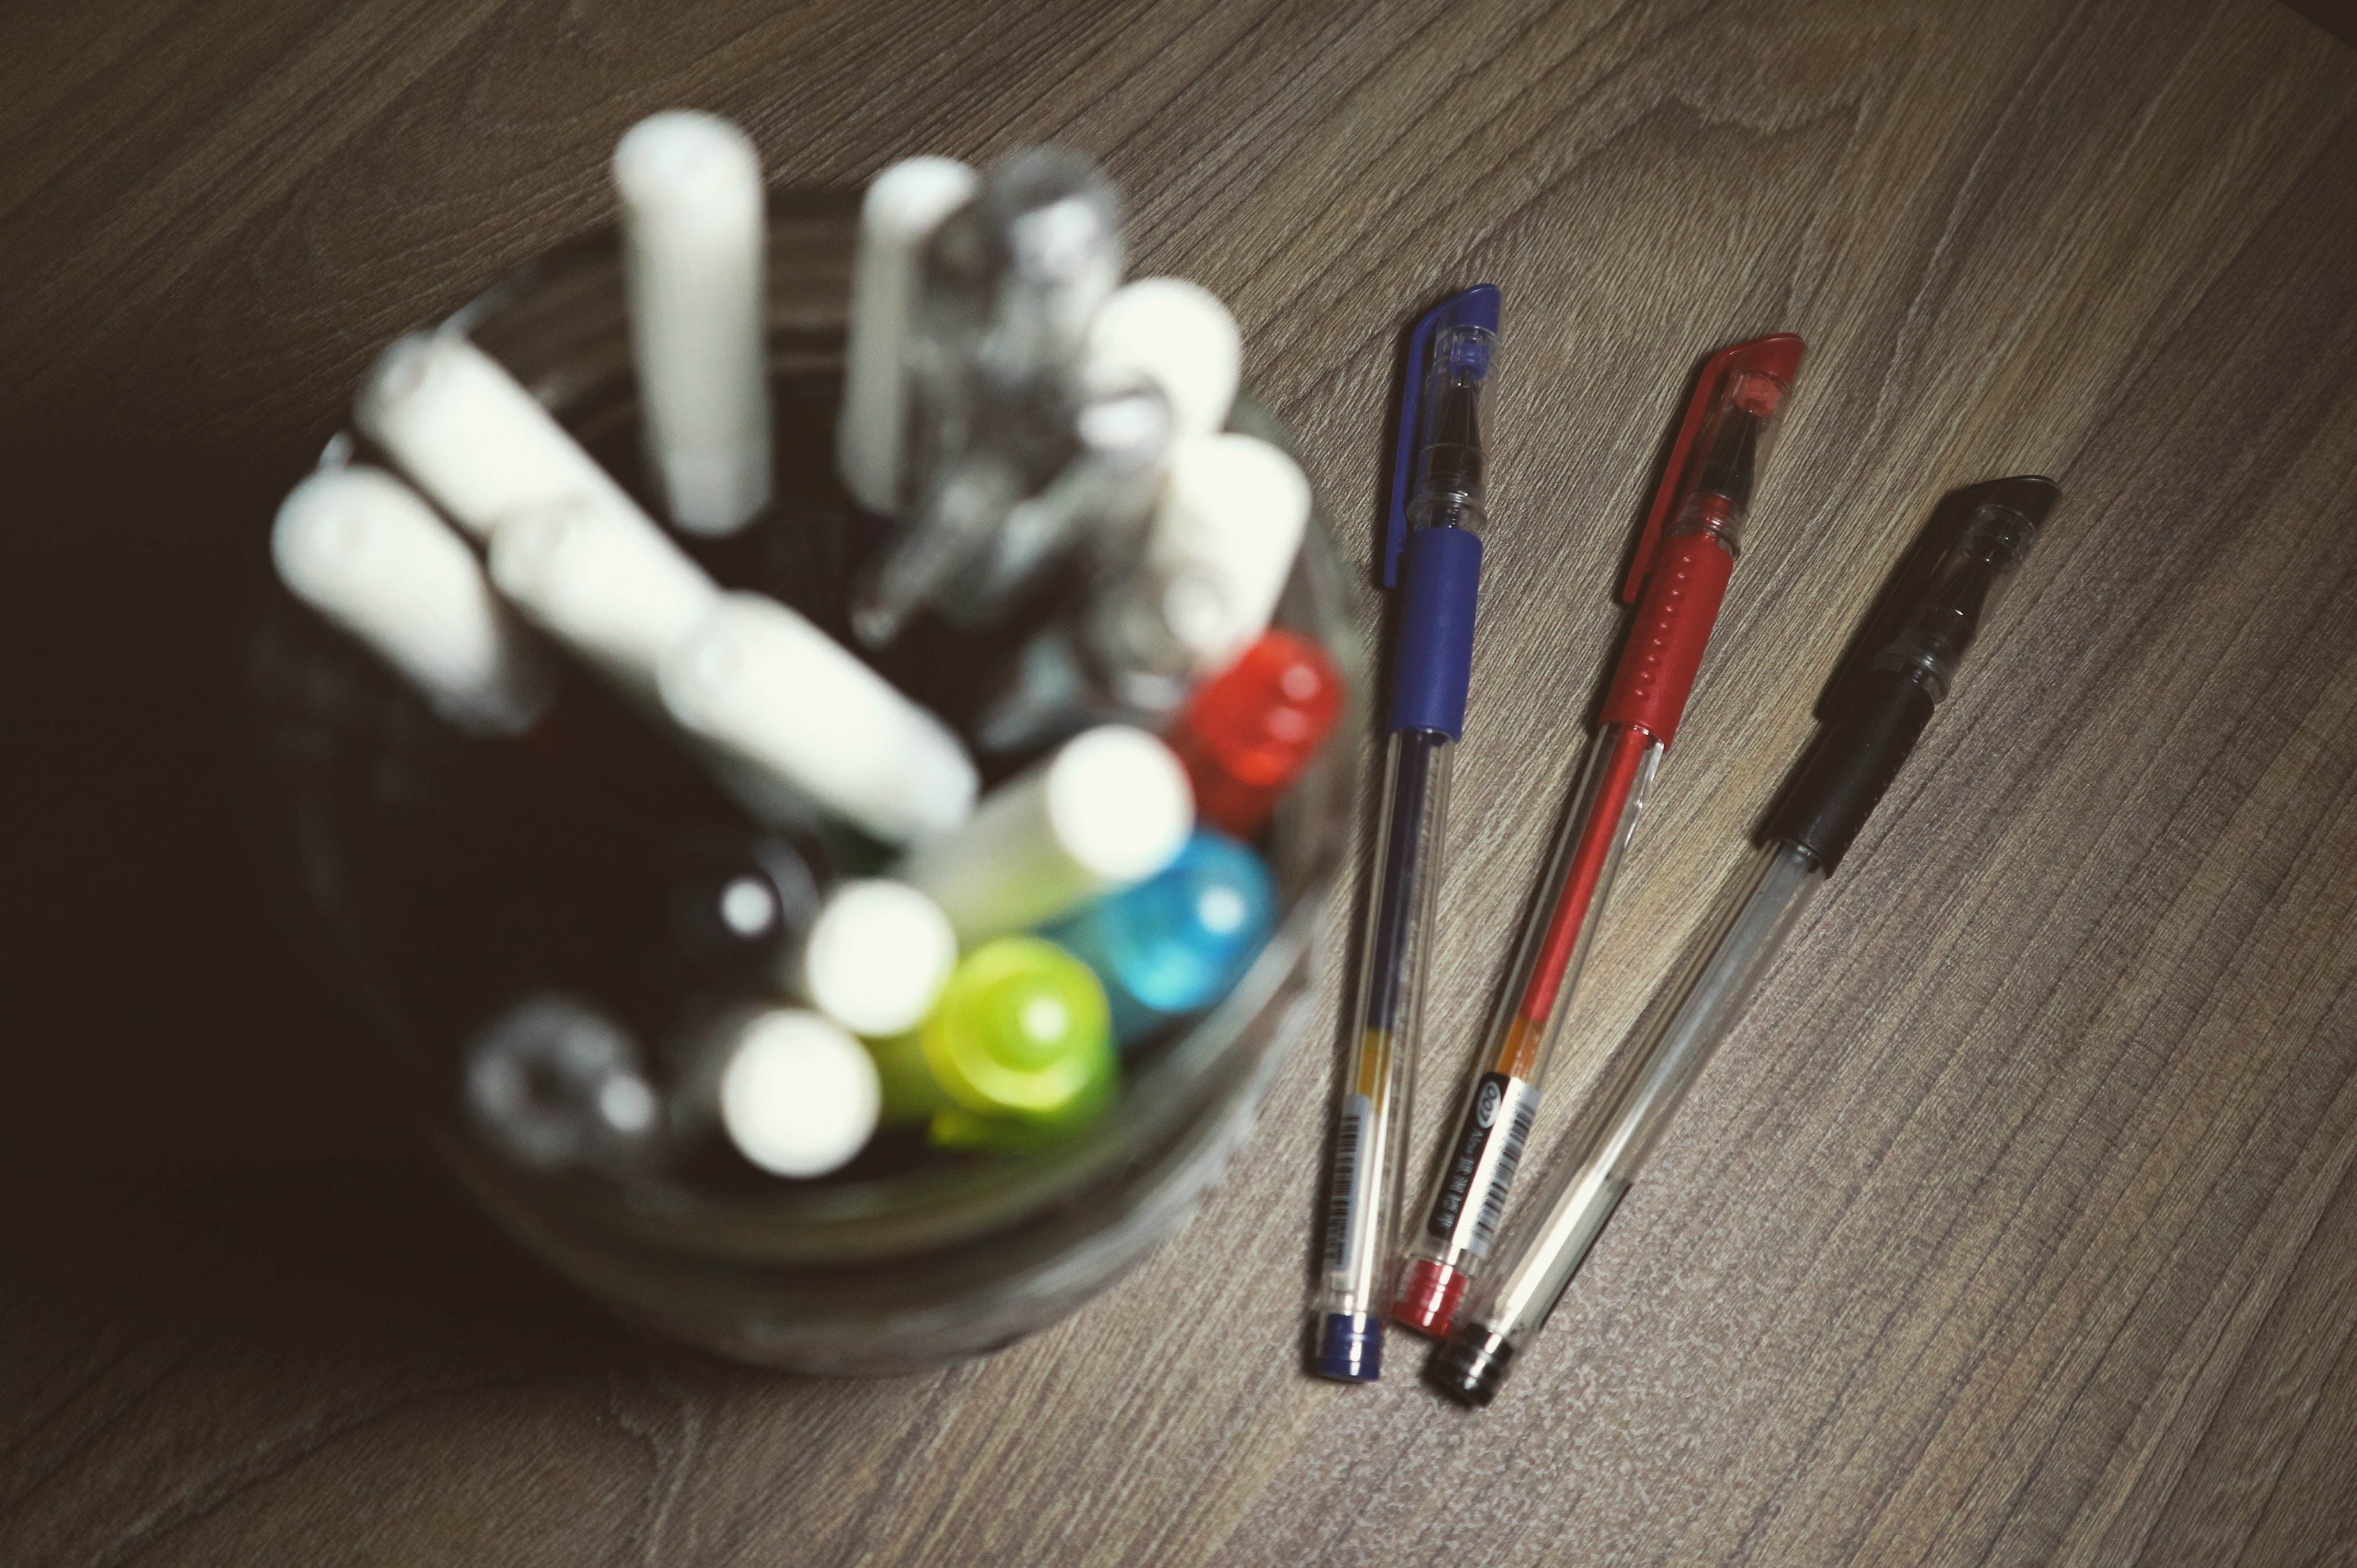
blue, Colorfulness, Material property, office supplies, pen, hand, finger, writing implement, nail